Right to keep and bear arms

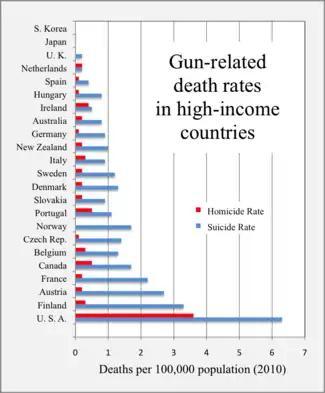
Gun-related homicide and suicide rates in high-income OECD countries, 2010, countries in graph ordered by total death rates (homicide plus suicide plus other gun-related deaths)

Legal restrictions on the right to keep and bear arms are usually put in place by legislators in an attempt to reduce firearm-based violence and crime. Their actions may be the result of political groups advocating for such regulations. The Brady Campaign, Snowdrop Campaign, and the Million Mom March are examples of campaigns calling for tighter restrictions on the right to keep and bear arms. Accident statistics can be hard to obtain, but much data is available on the issue of gun ownership and gun-related deaths.